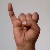
The image shows a hand gesture representing the letter 'I' in Indian Sign Language.